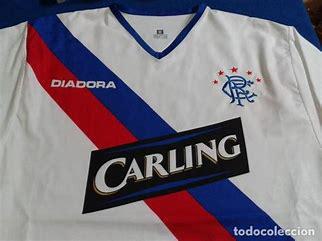
Brand: Diadora
Model: 100